Requeté

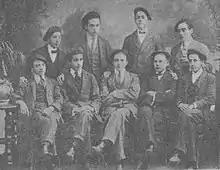
Junta de requeté, Barcelona

Personal information on leadership is scattered, fragmented, and imprecise. Circumstantial evidence suggests that Juan María Roma played a major, if not key role in organization of early requeté. Another Catalan Carlist leader associated was Dalmacio Iglesias, allegedly bent on turning requeté into shock troops designed to take part in street fightings. In Valencia, the major person related was a retired artilleryman, in the Carlist ranks known as general, Joaquín Llorens; already in 1910 some press titles referred to "requeté d’en Llorens." Among leaders of local groups, in 1910 the president of Barcelona requeté was named Martin Gibernau; in 1911 it was first and then Valentin Estefanell. Still in 1911, Joaquín Font y Fargas was named "director del requeté jaimista". In 1912, the elected president of Barcelona requeté organisation was Julian Oliver. In other major centers, Francisco Alcón Orrico presided over the Valencia branch and Joaquín Castaneda over the Madrid one.